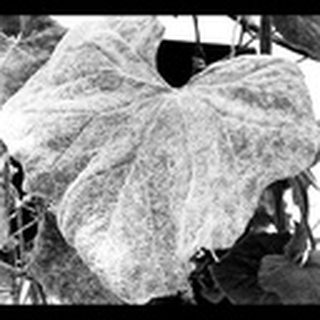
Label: cotton_powdery_mildew